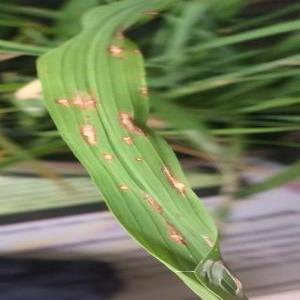
Disease: Blast